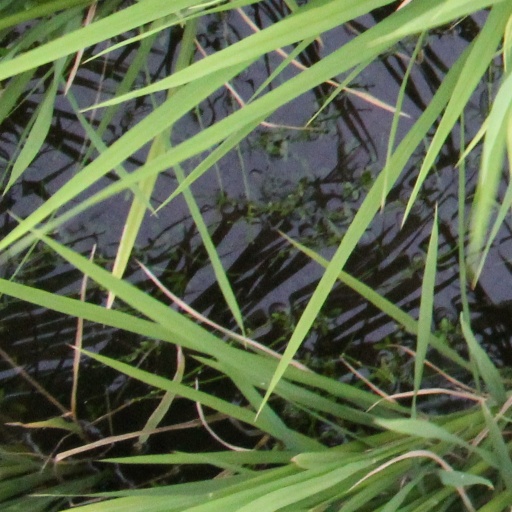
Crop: rice